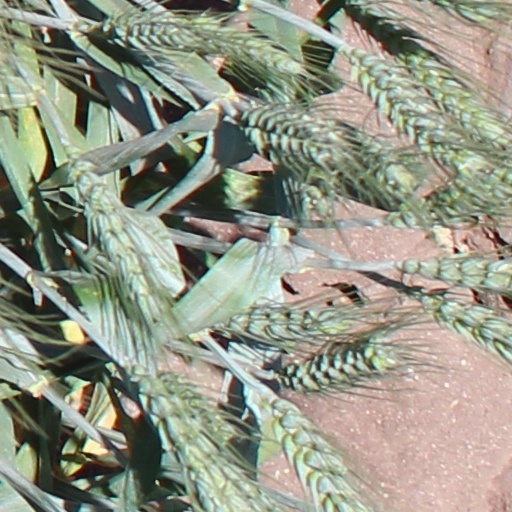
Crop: wheat